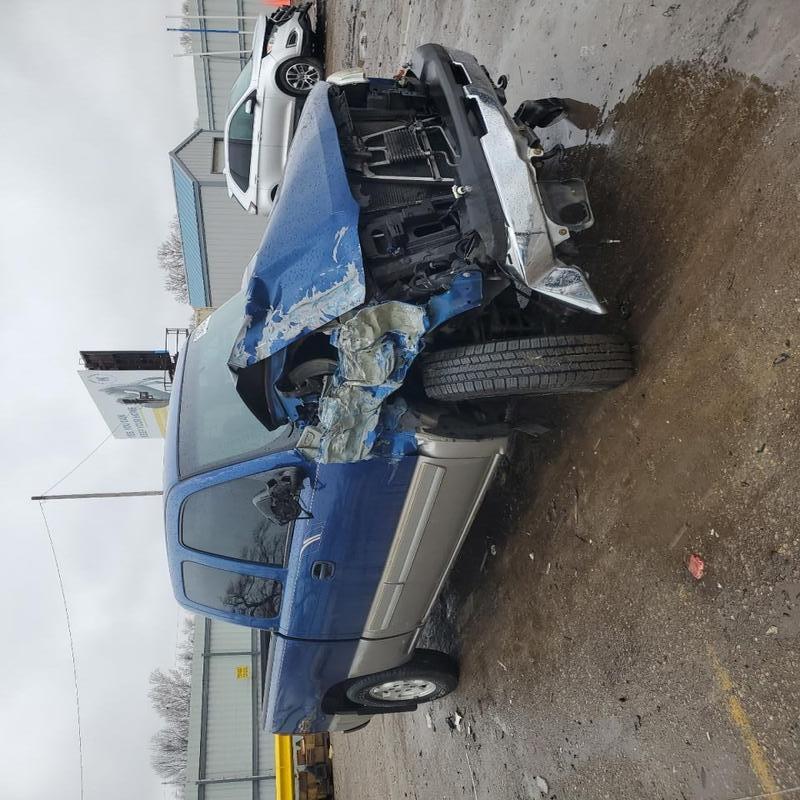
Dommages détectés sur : plaque d'immatriculation avant, pare-choc avant, feu avant droit, capot, aile avant droite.
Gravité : majeur